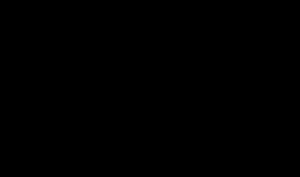
L'opéron lactose, ou opéron lac est un opéron nécessaire au transport et au métabolisme du lactose chez Escherichia coli, ainsi que d'autres bactéries de la flore intestinale. L'opéron lactose est composé de trois gènes structurels : lacZ, lacY et lacA. Il est régulé par plusieurs facteurs, notamment la disponibilité en glucose et en lactose. La régulation des gènes de l'opéron lac est le premier mécanisme de régulation génétique complexe à avoir été élucidé et est l'un des exemples des plus connus de la régulation des gènes procaryotes.